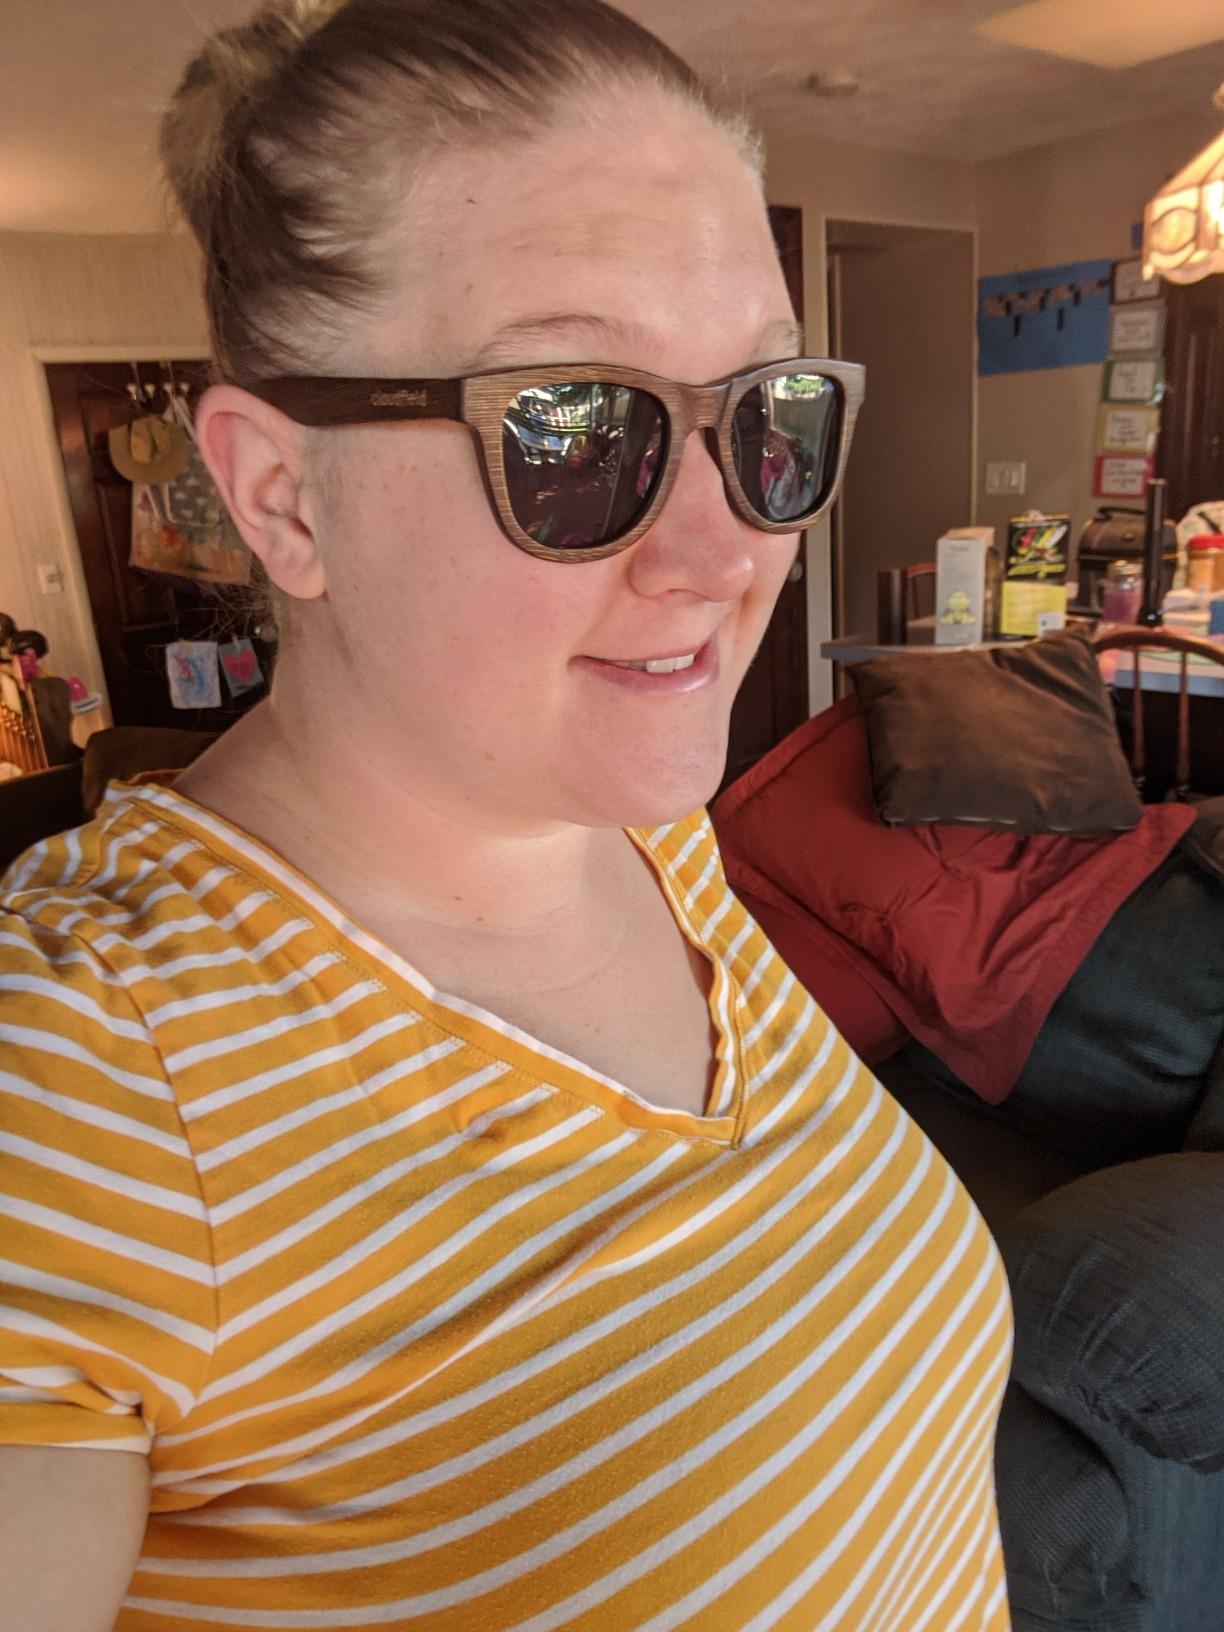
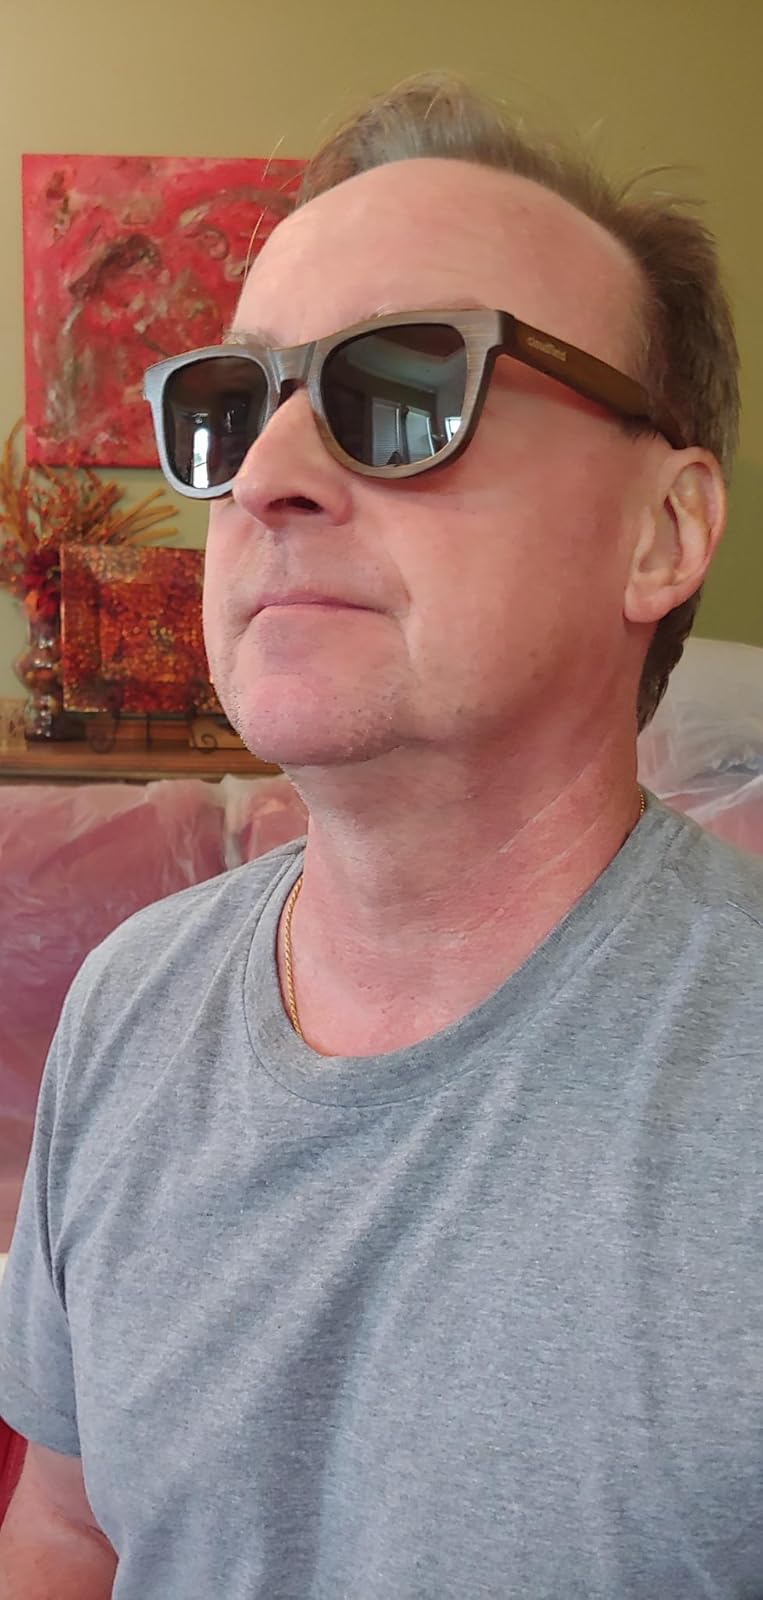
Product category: accessories_sunglasses
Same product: yes